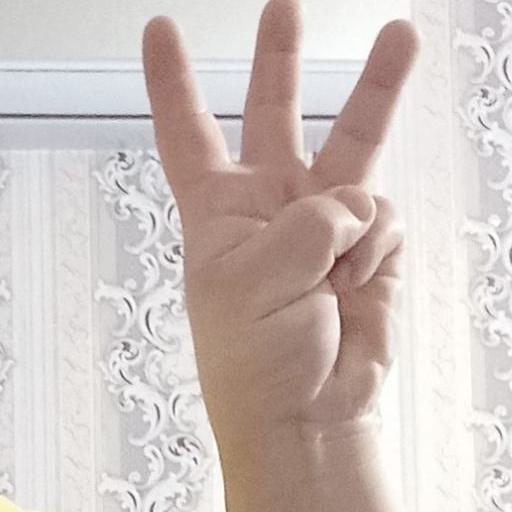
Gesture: three